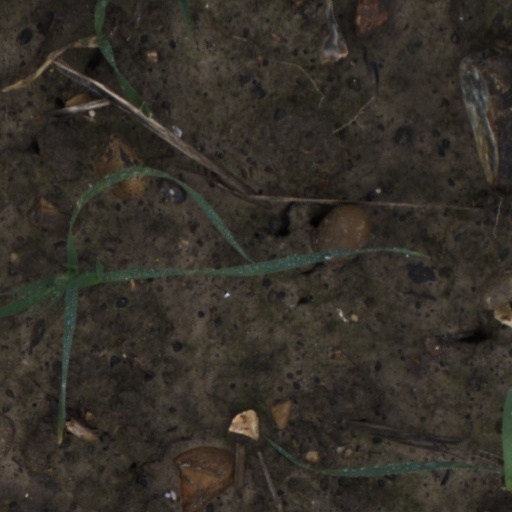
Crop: wheat